Union Jack

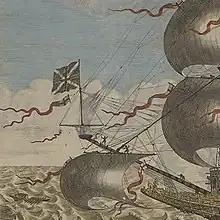
A portrait of a ship, with the Union Jack placed on a jackstaff at the ship's bow, 1637

Also later a short flagpole was placed in the bows of a ship to fly the jack, this became known as the "jackstaff".